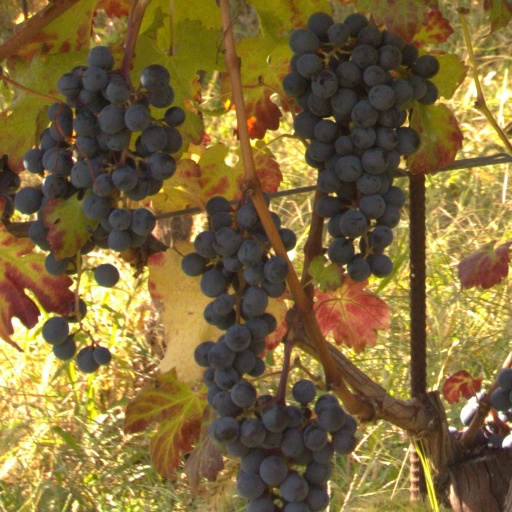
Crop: grape